Kristiania Sporveisselskab

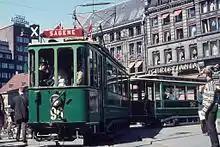
Heritage Class SS tram in KSS's green livery

The first electric trams were forty-seven Class U trams delivered in 1899. The electrical components were built by Union-Elektricitäts-Gesellschaft and the bodies by Falkenried and Skabo. The trams had two GE52 motors with a combined power output of and had a total weight of . They were long and were built with open platform bays. Each unit had capacity for twenty seated and fourteen standing passengers.